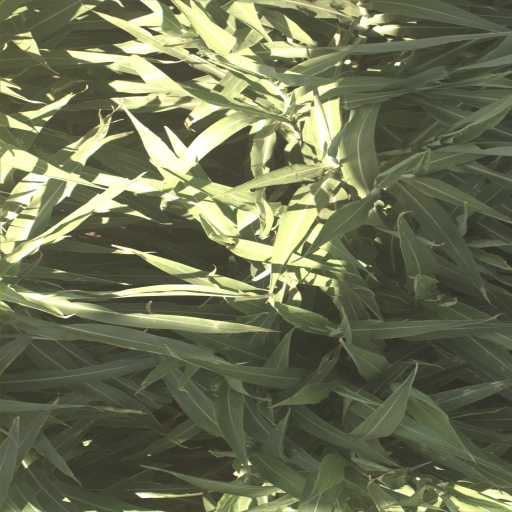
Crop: sorghum